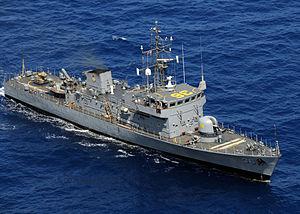
La Marine philippine est la composante navale des Forces armées des Philippines. Elle emploie en 2020 environ 25 000 hommes et femmes. Depuis 2012, elle connait une importante modernisation qui se poursuivra jusqu'en 2020.
Voici la liste des navires actifs de la marine philippine en 2020.